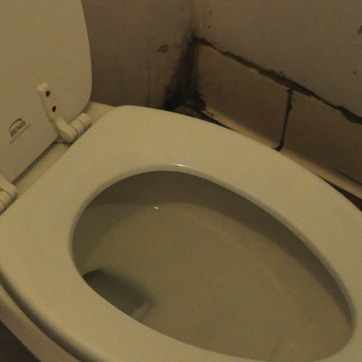
Material: ceramic